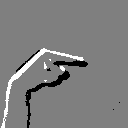
ASL letter: g